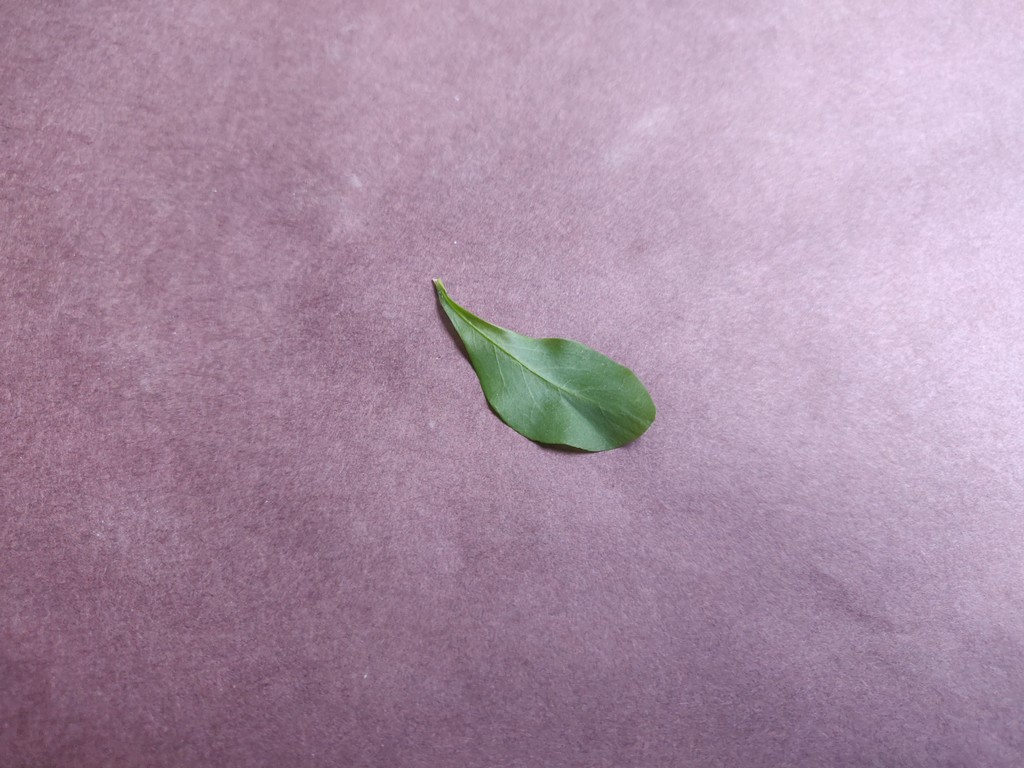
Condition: Healthy
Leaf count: single
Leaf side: front